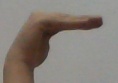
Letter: haa